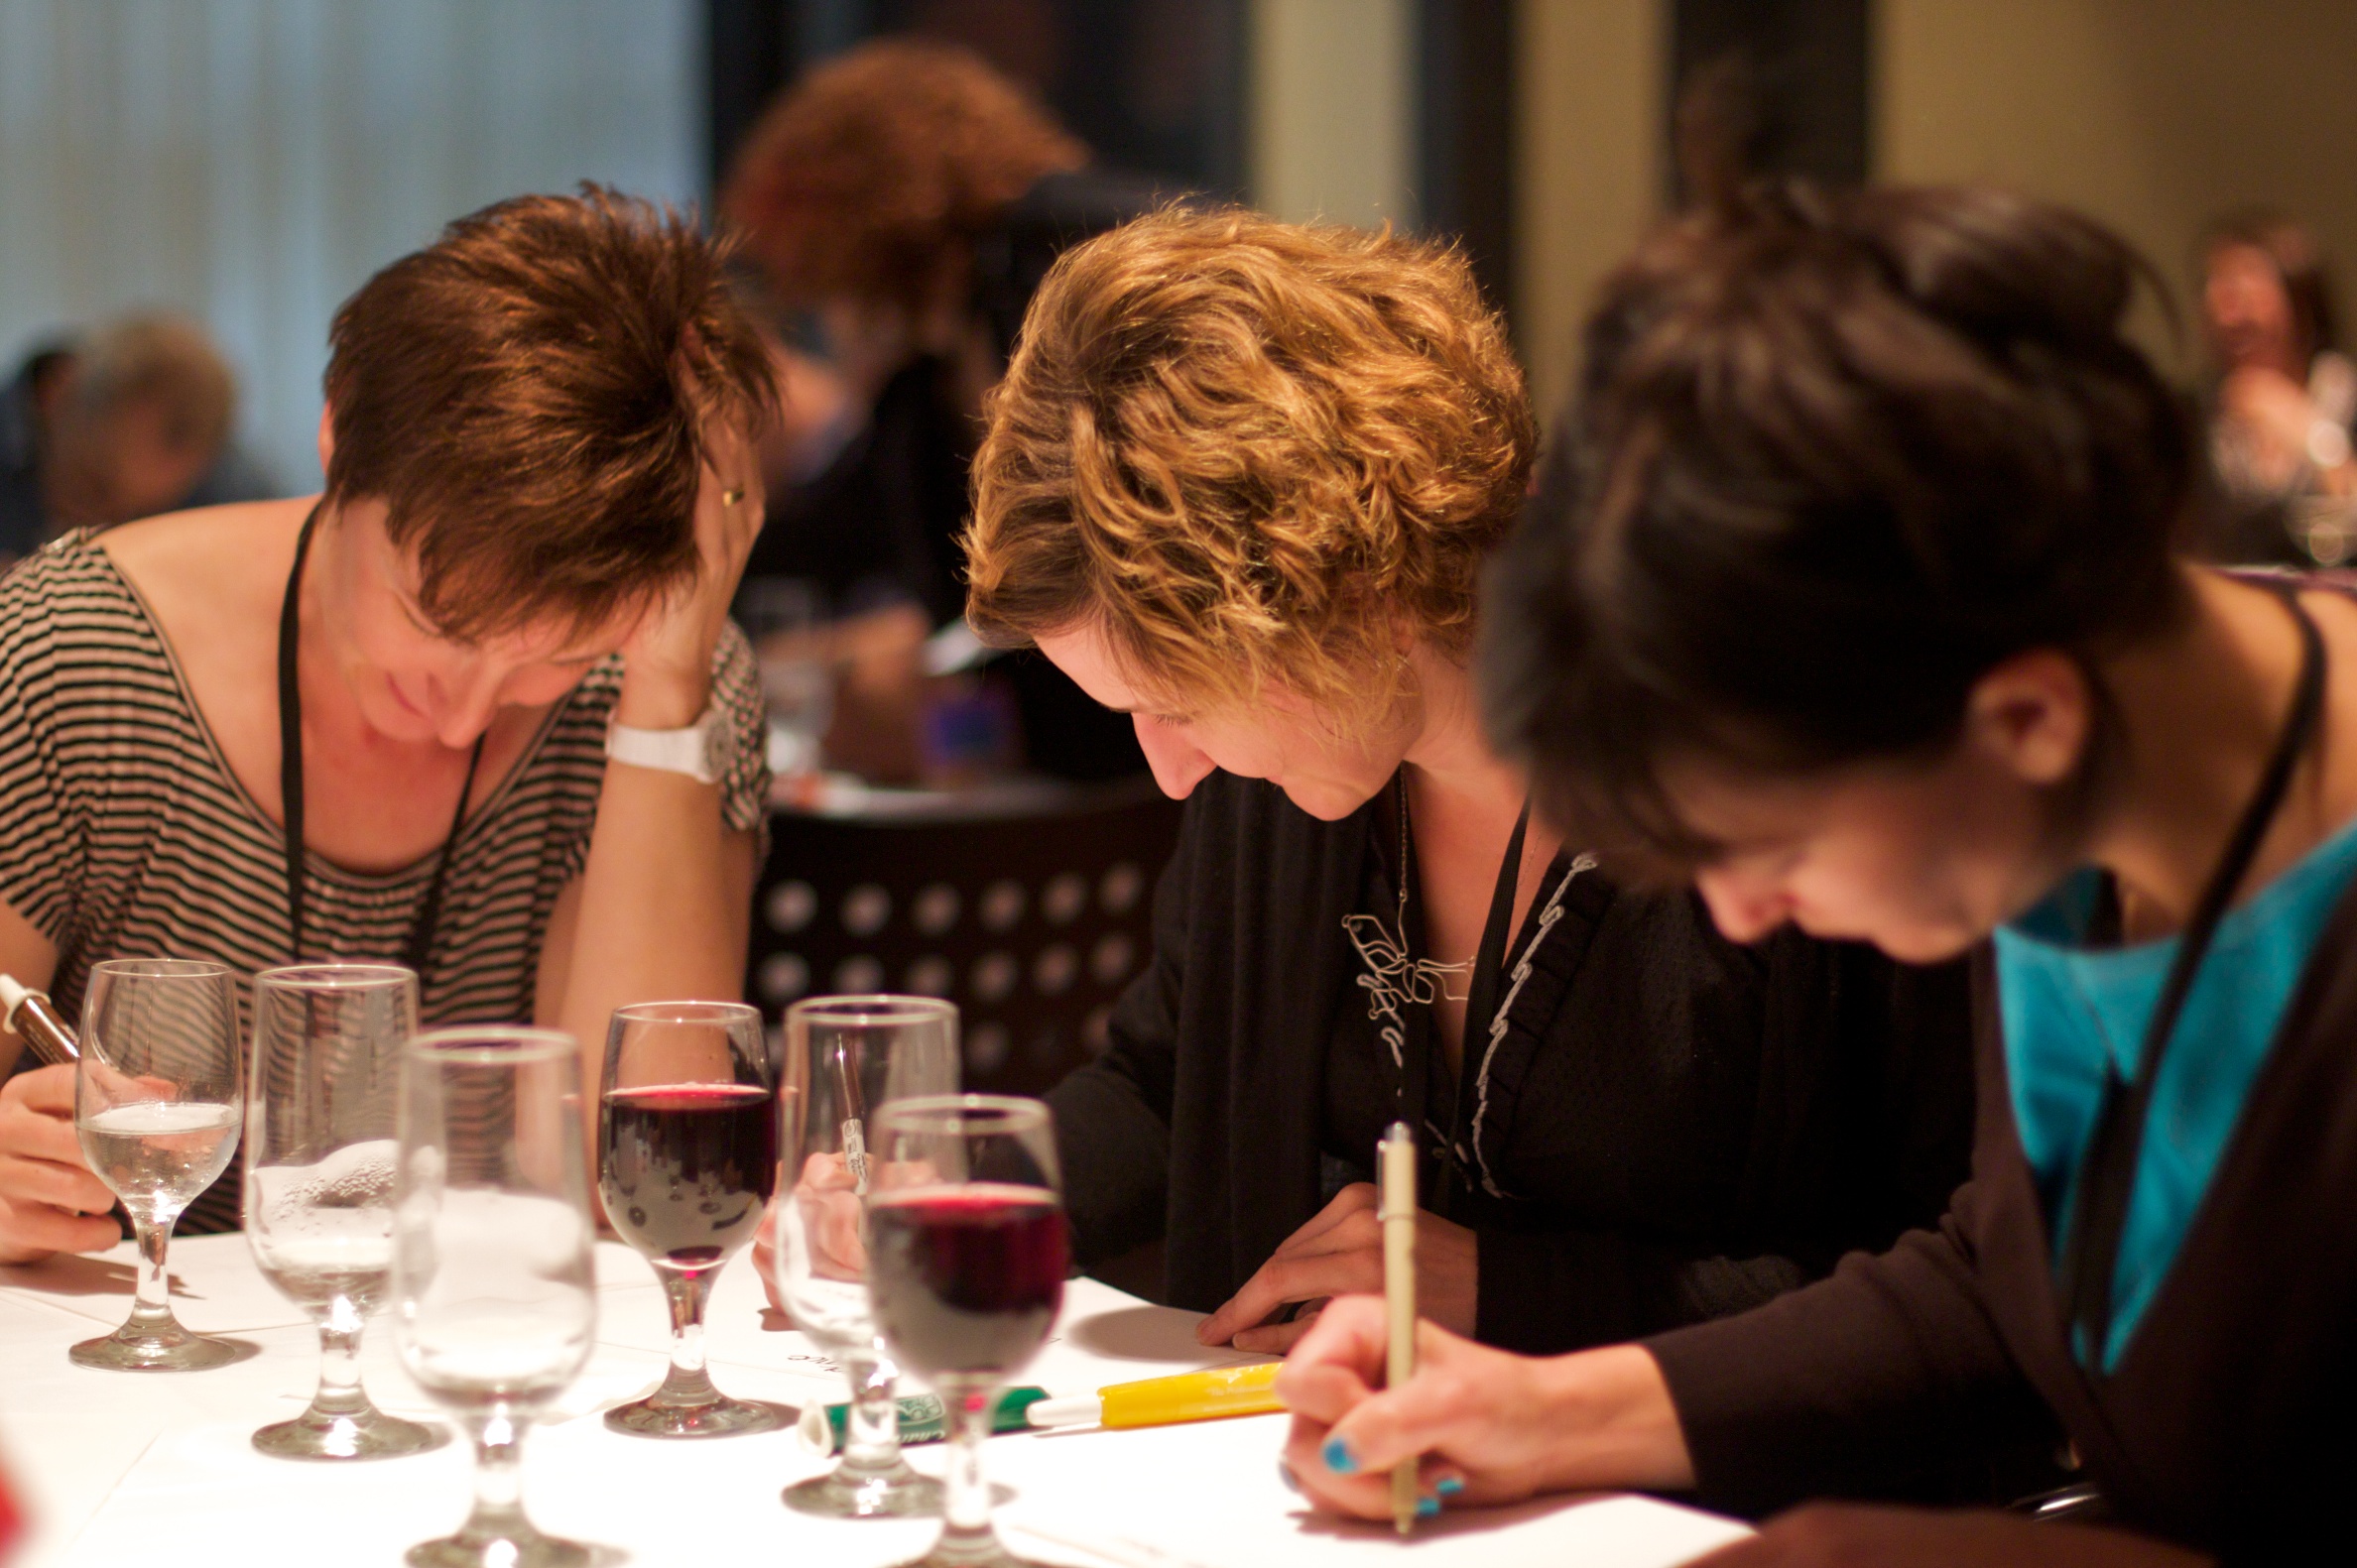
meal, lunch, conversation, ifvp2010, sense